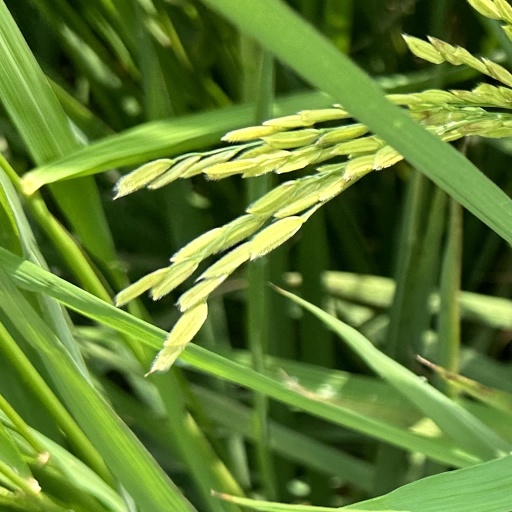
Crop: rice